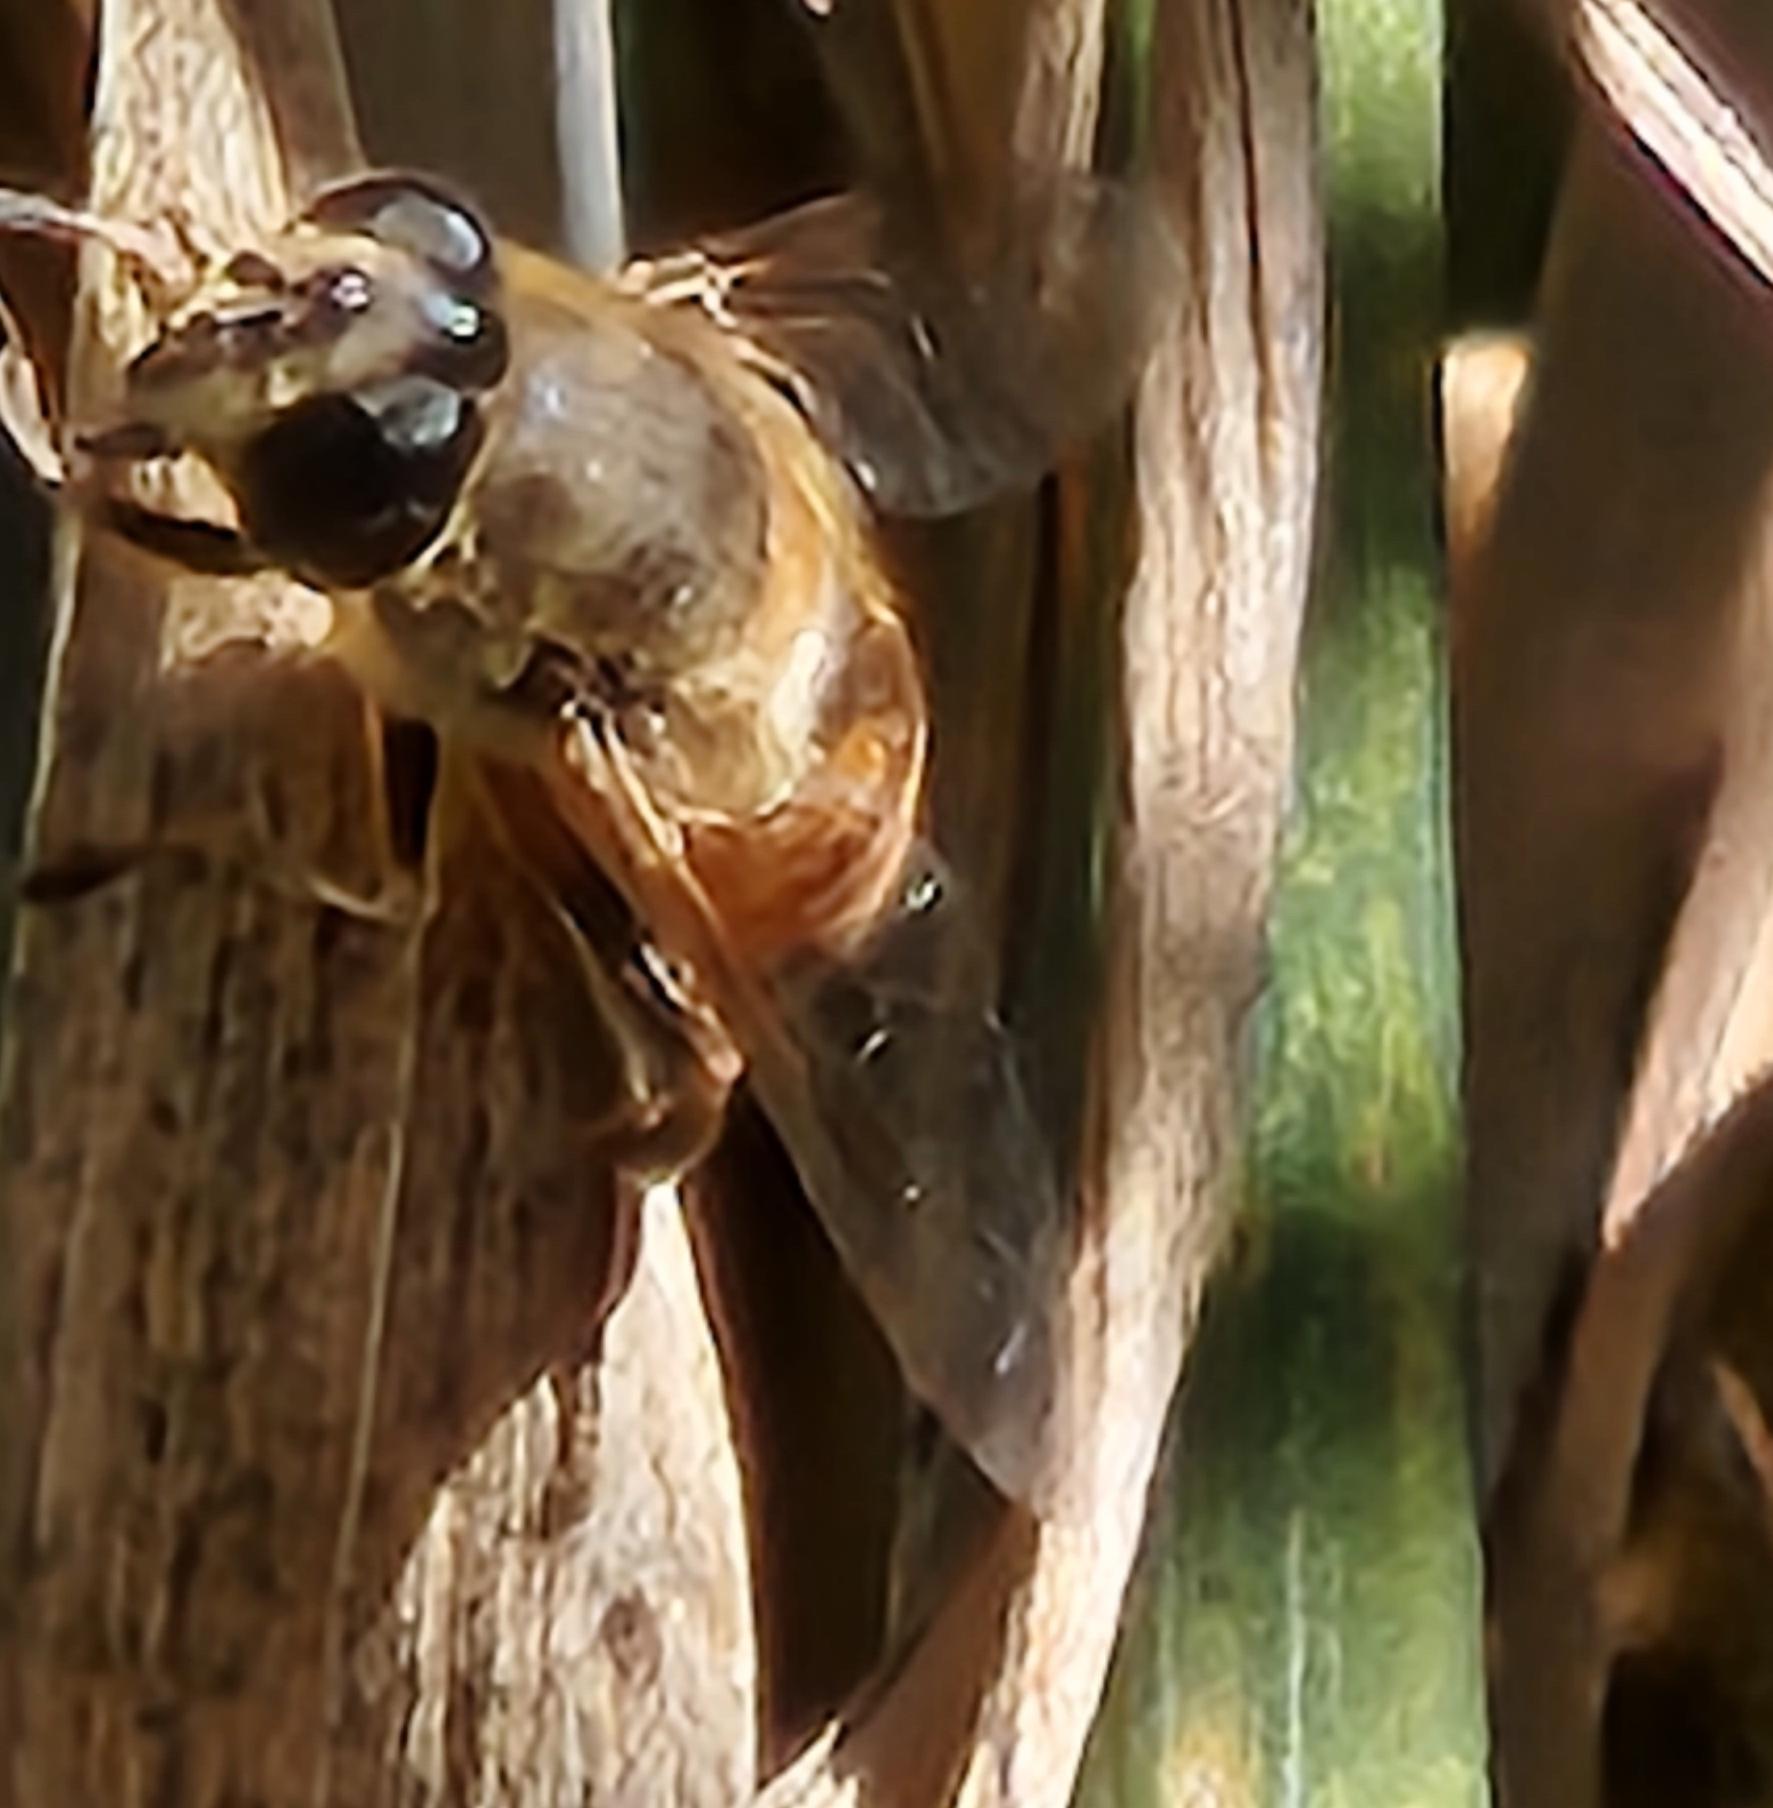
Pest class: predators